Let's Kill Hitler

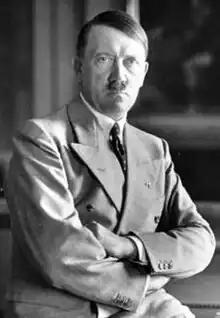
Showrunner Steven Moffat wanted to "take the mickey out of" Hitler in the episode.

Serving as the mid-series premiere, it is the opposite of the tone of the opening story "The Impossible Astronaut" / "Day of the Moon", which was "grim and dark". Writer Steven Moffat wanted to show Hitler in a comedic light and "take the mickey out of him" instead of making him "an icon of evil". He compared it to a scene in an "Indiana Jones" film which made fun of Hitler.